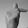
ASL letter: T